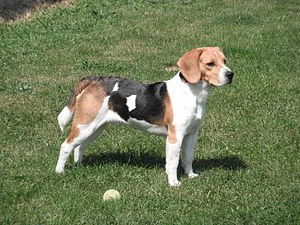
Underdog (film)
Underdog er en amerikansk familiefilm fra 2007 produceret af Spyglass Entertainment og Classic Media og distribueret af Walt Disney Pictures. Filmen er instrueret af Frederik Du Chau.